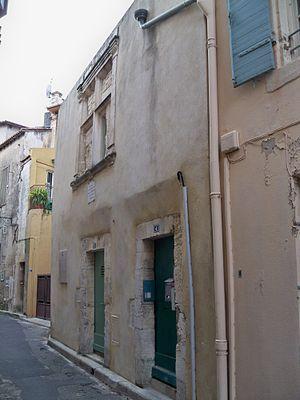
Maison natale de Michel de Notredame, dit Nostradamus, à Saint Rémy de Provence (13), France
Michel de Nostredame, dit Nostradamus, né le 14 décembre 1503 à Saint-Rémy-de-Provence et mort le 2 juillet 1566 à Salon-de-Provence, est un apothicaire et auteur français. Pratiquant l'astrologie, il est surtout connu pour ses prédictions sur la marche du monde.